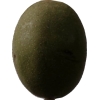
Label: nut